George W. Robertson

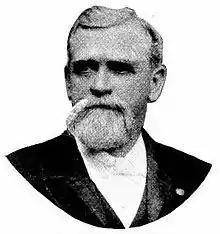
George W. Robertson (1894)

George W. Robertson (October 19, 1838 in New York City – September 17, 1906 in Peekskill, Westchester County, New York) was an American manufacturer and politician from New York.